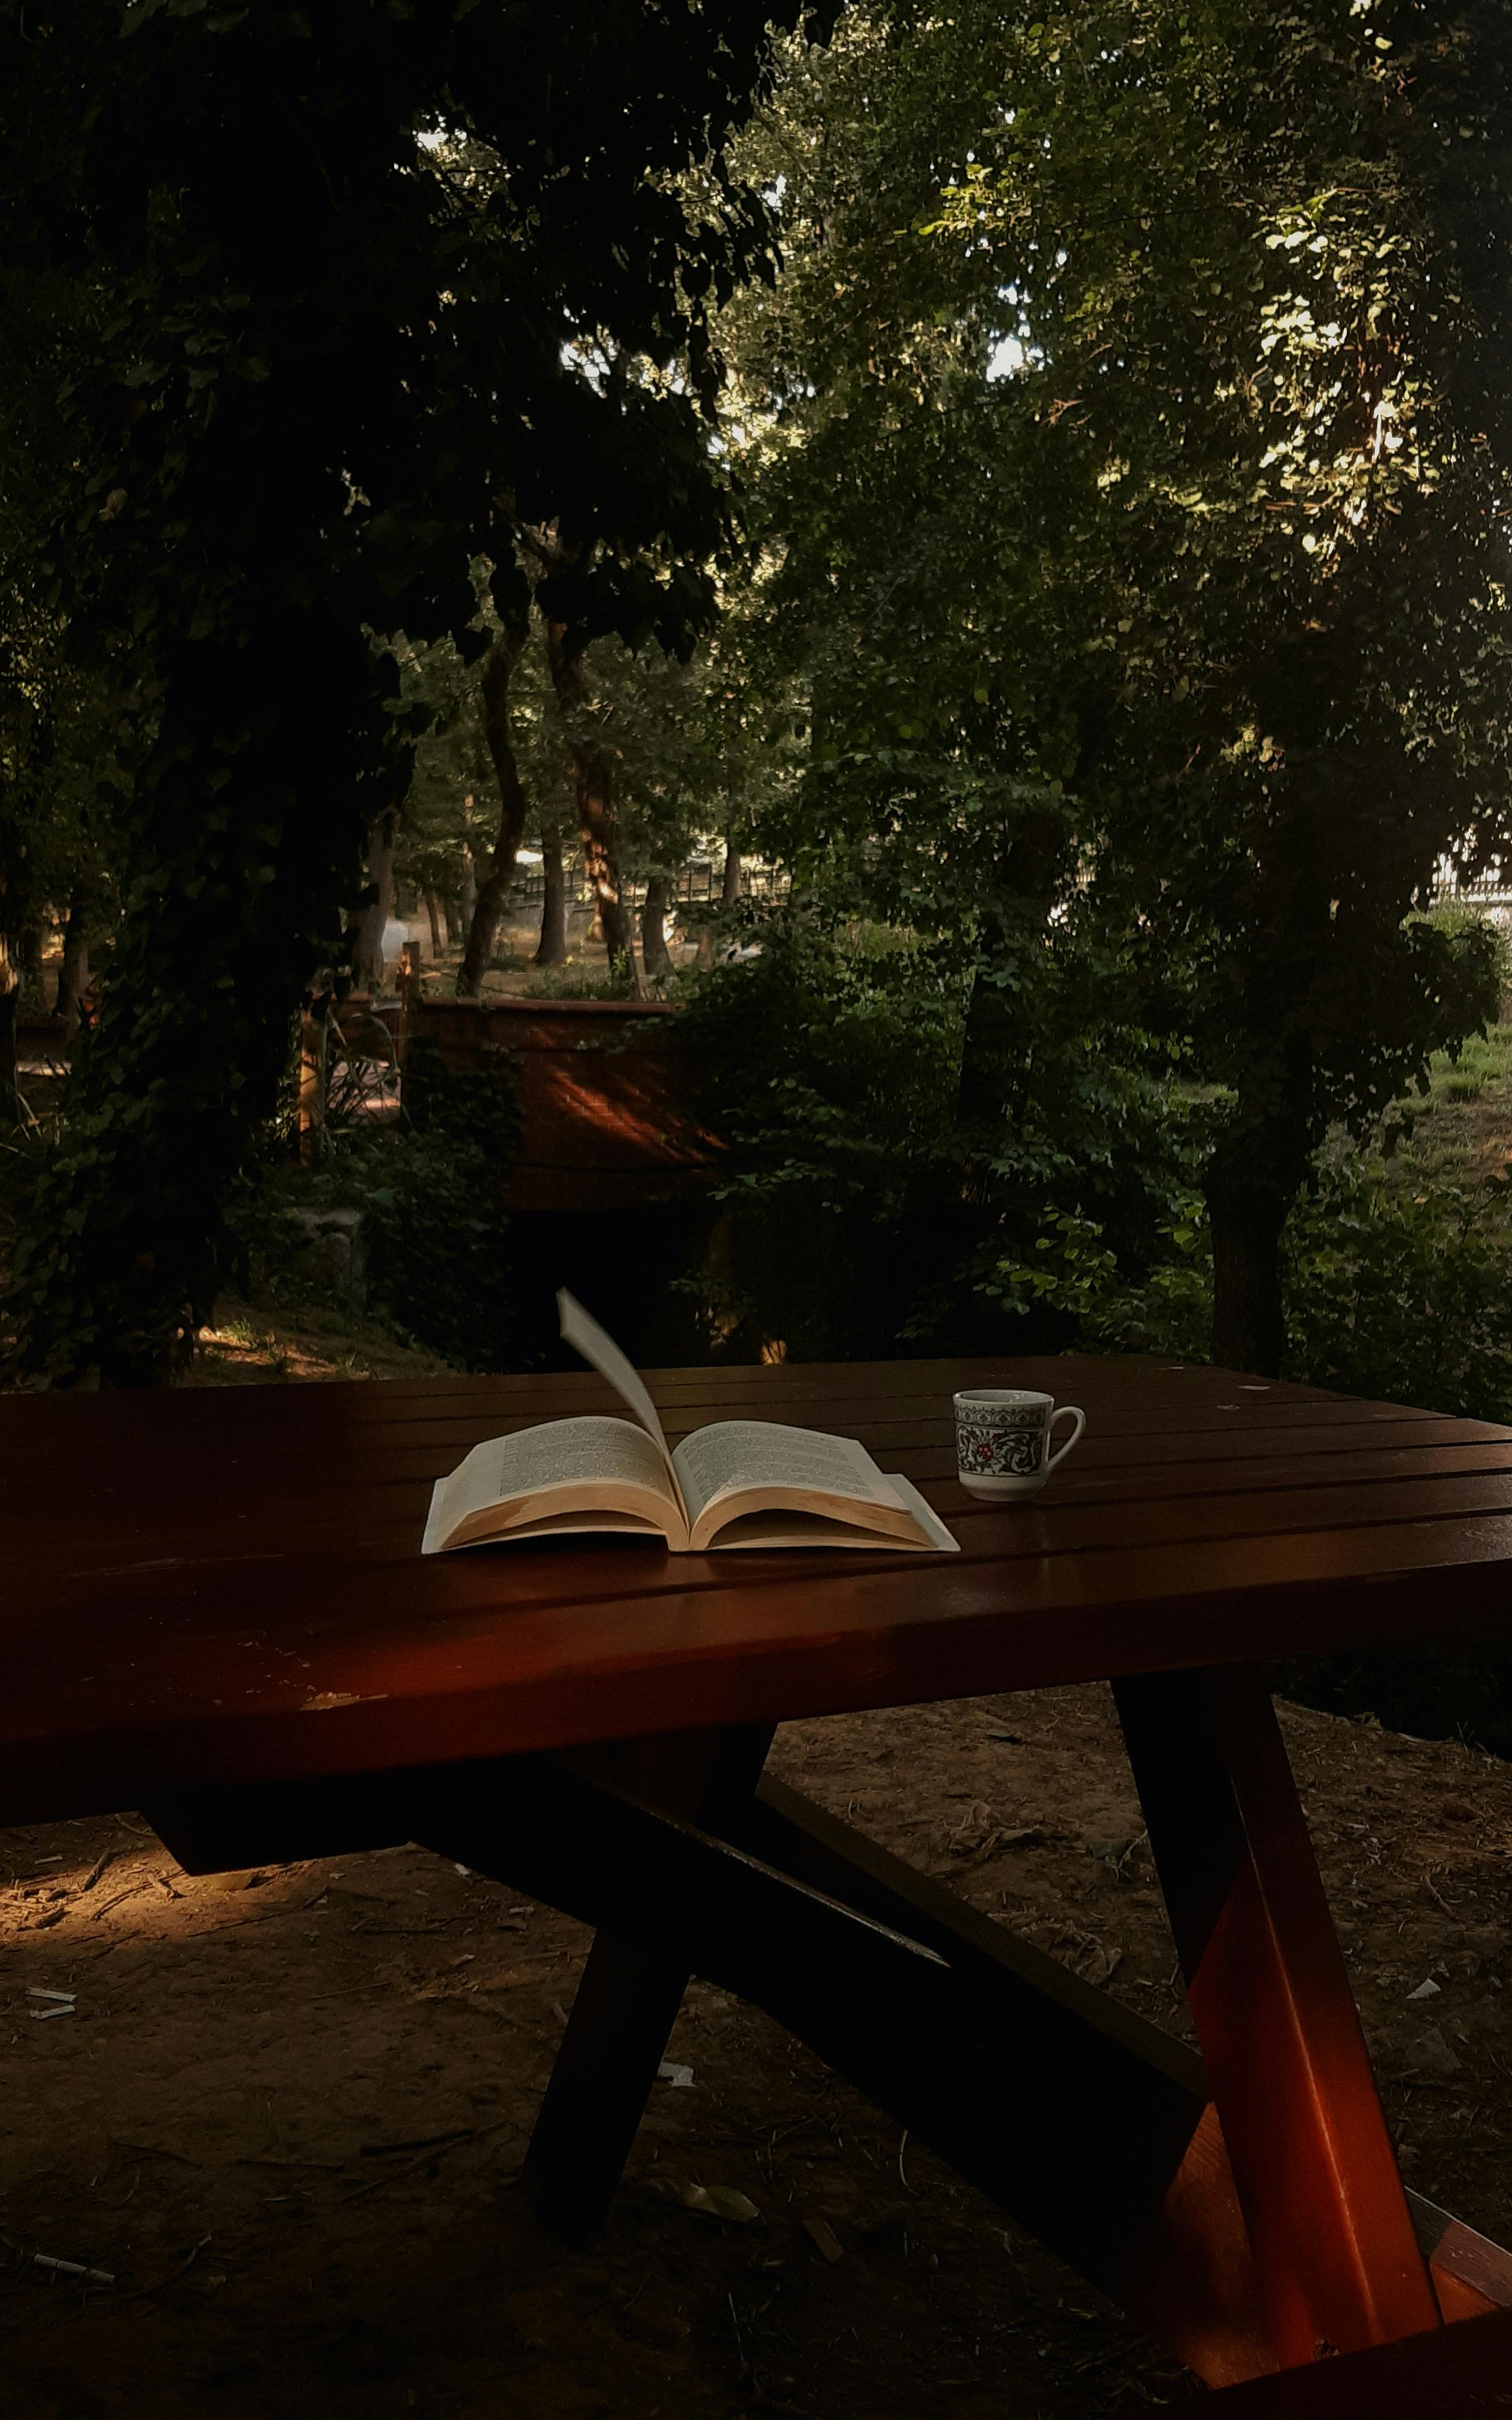
tree, furniture, plant, picnic table, table, branch, wood, outdoor furniture, sunlight, shade, outdoor table, natural landscape, Tints and shades, leisure, bench, grass, landscape, recreation, hardwood, darkness, sitting, forest, deciduous, soil, wildlife, evening, roof, night, garden, shadow, backyard, woodland, room, yard, sunset